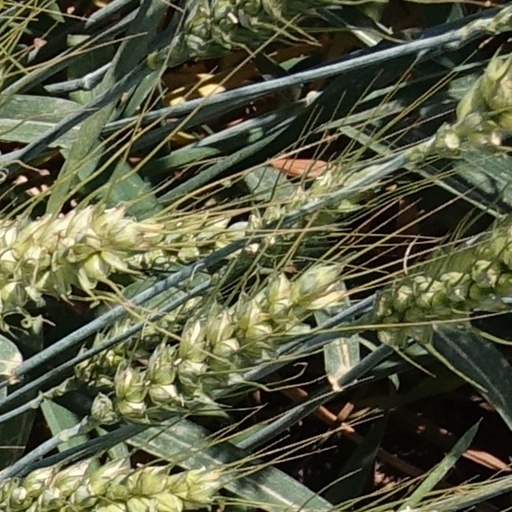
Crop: wheat